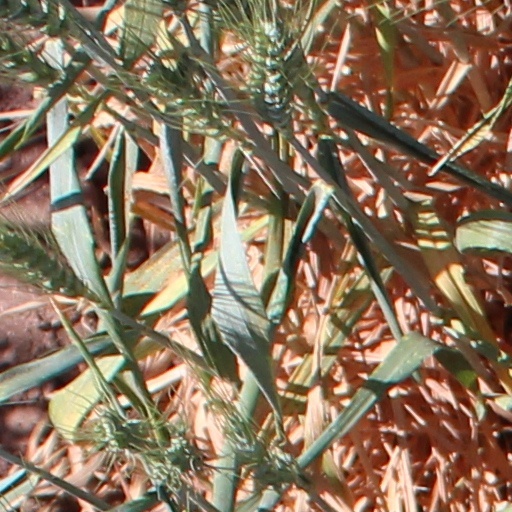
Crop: wheat